Richard Lipinski

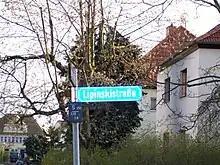
Lipinski Street in Leipzig

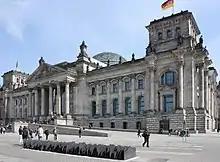
Plaques at the Reichstag

Since 1992, one of the 96 memorial plaques for members of the Reichstag murdered by the National Socialists has commemorated Lipinski in the Berlin district of Tiergarten park at the corner of Scheidemannstaße and the Republic Square. In the lobby of the Board Room of the SPD party in the Bundestag, a text plaque pays tribute to the Social Democratic parliamentarians who were against the Enabling Act of the National Socialists on 23 March 1933.